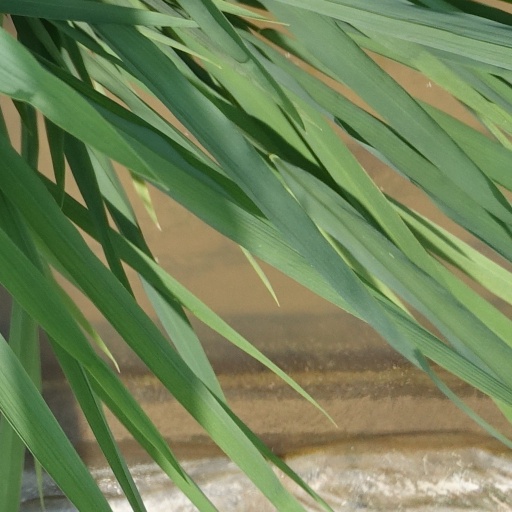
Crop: rice